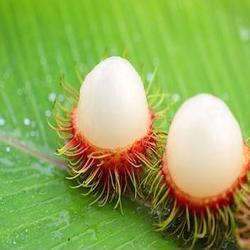
Label: Rambutan